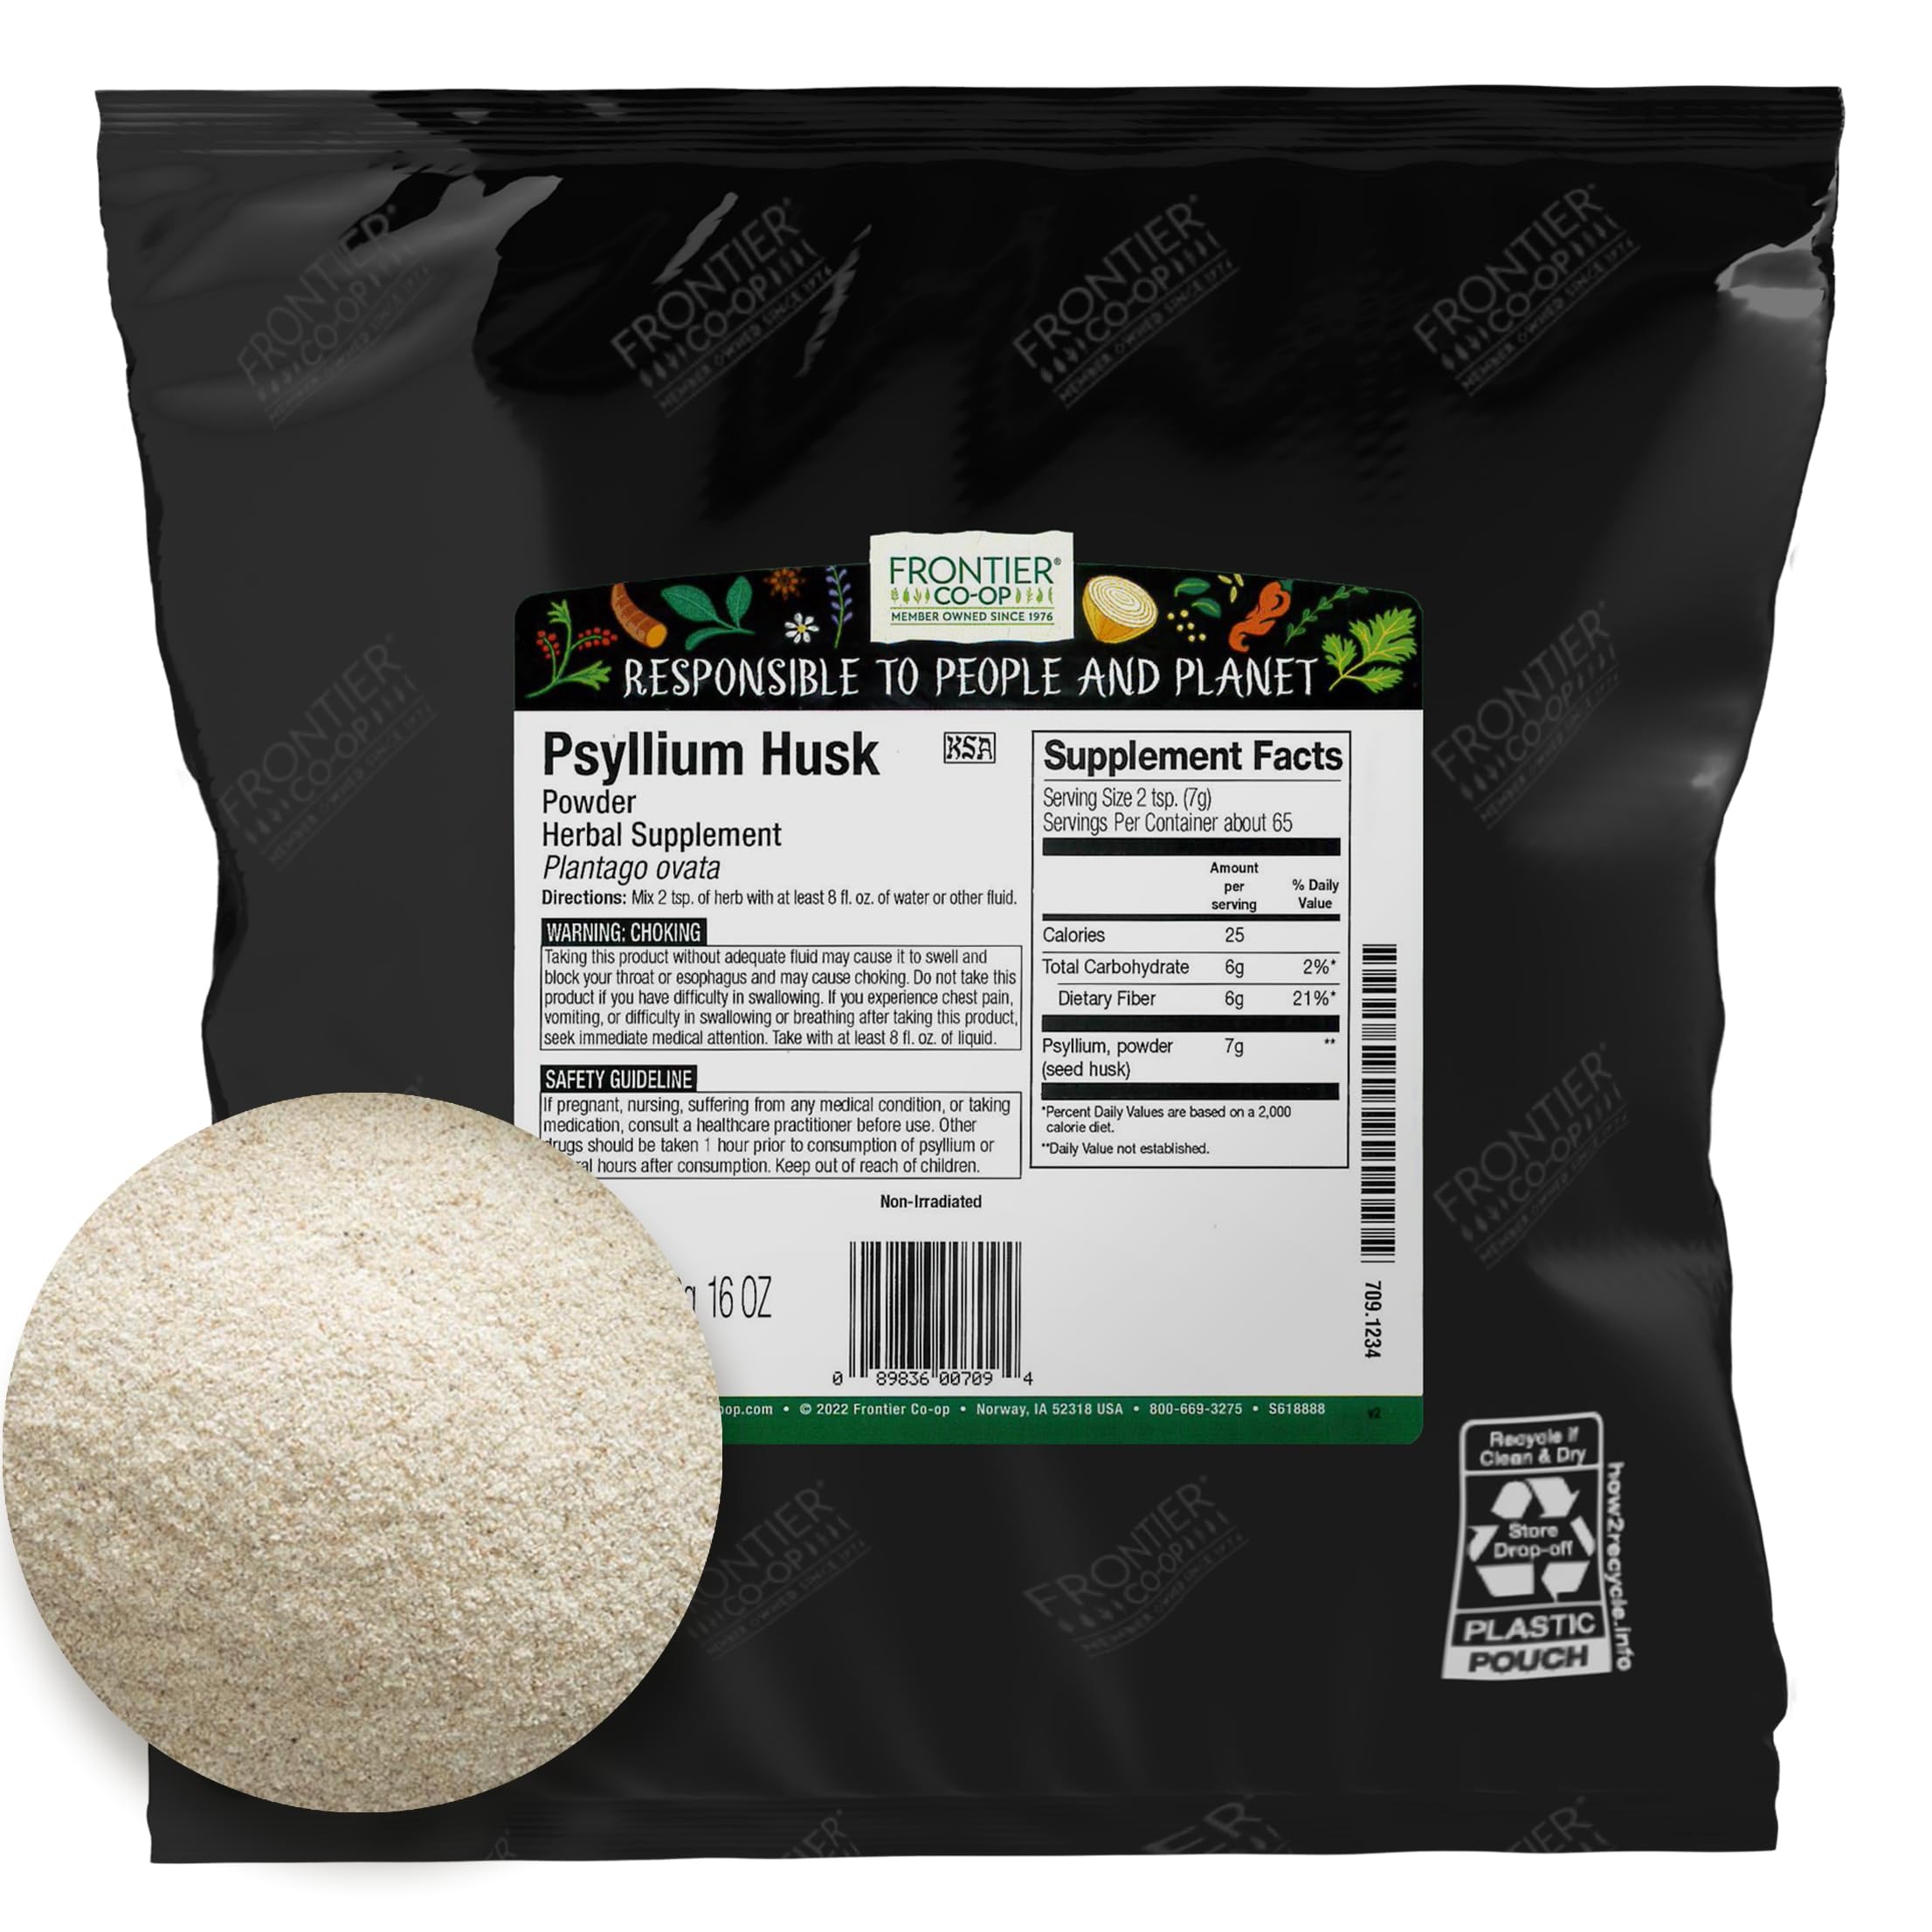
Item Name: Psyllium seed husk powder
Bullet Point 1: 1 Pound Bulk Bag
Bullet Point 2: Powdered psyllium seed husk, for baking, encapsulating and making herbal preparations
Bullet Point 3: All-Natural, Kosher
Bullet Point 4: Non-Irradiated
Bullet Point 5: Frontier is a member owned co-op, responsible to people and planet
Value: 16.0
Unit: Ounce

Price: 16.51